Gun dynamics

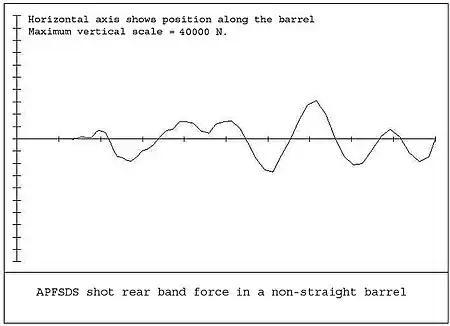
Figure 9: Typical transverse forces on a shot rear band

As an example, consider a shot which has its center of mass slightly displaced from the geometrically central axis. In this case if the shot is spun by the rifling about its geometric axis, a centrifugal force will be generated which will affect the barrel. For example, a shot mass of with an offset of 0.1 mm and spin velocity of 500 cycles/sec will generate a force of 9870 N.